Jacob Abraham (medalist)

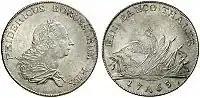
1765 coin with engraving by Abraham, depicting Frederick the Great

Soon after arriving in Berlin, Abraham cut a new Prussian eagle for the thaler. He struck medals in honour of Frederick's military successes, such as the one commemorating the victory at Torgau, in 1760, cut from Ramler's model and Meil's design. He also created a medal containing the effigy of Prince Potemkin and the fortress of Otchakov: "Otschakovia Expugnata", and one struck in commemoration of the Jubilee festival of the French community in Berlin, June 10, 1772, from the design of D. Chodowiecki. Another of his successful medals was one representing Heinrich Sigismund von der Heyde, the defender of Kolberg, 1760.